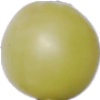
Label: Grape White 2